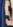
Number: 5